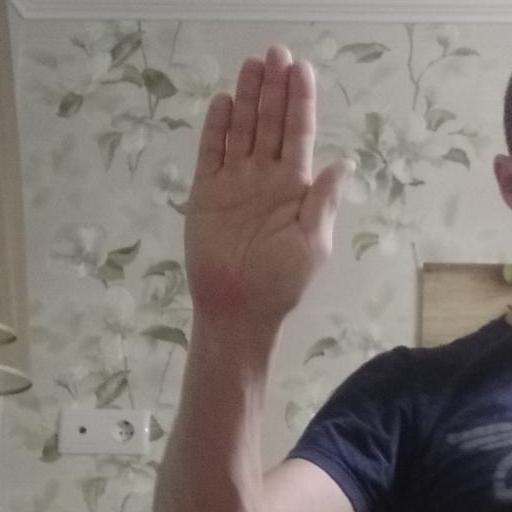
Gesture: stop